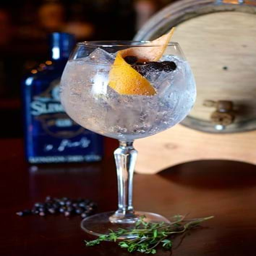
a glass with the signature serving